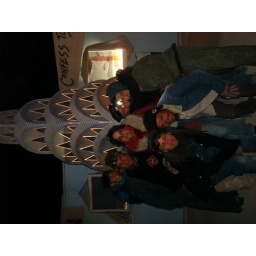
Us at the man base - with an unknown woman at the back left jumping in the photo - TOO FUNNY